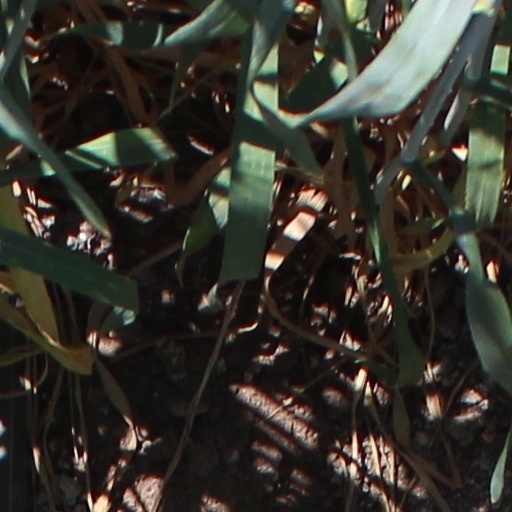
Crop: wheat